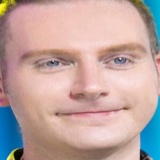
ca sĩ Kyo York